Theodosia Burr Alston

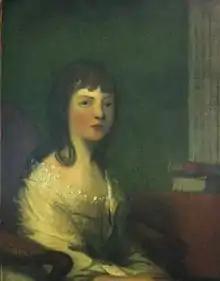
Theodosia in 1794, around the time of her mother's death. Portrait by Gilbert Stuart.

Alston was raised mostly in New York City. Her education was closely supervised by her father, who stressed mental discipline. In addition to the more conventional subjects such as French (the French textbook by Martel, "Martel's Elements", published by Van Alen in New York in 1796, is dedicated to Theodosia), music, and dancing, the young "Theo" began to study arithmetic, Latin, Greek, and English composition. She applied herself to English in the form of letters to her father, which were responded to promptly; the replies included detailed criticism. Their correspondence numbered thousands of letters.